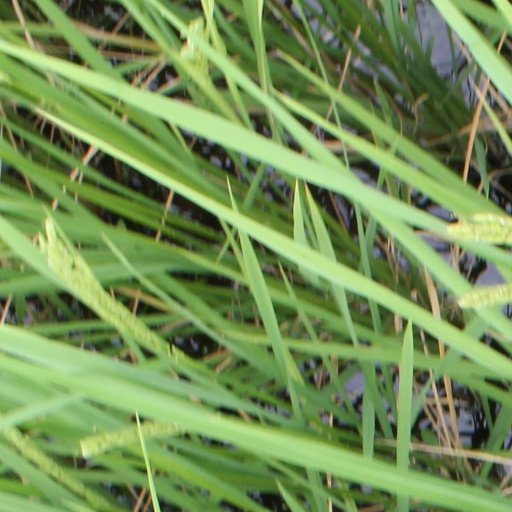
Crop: rice